Borrowed Time (video game)

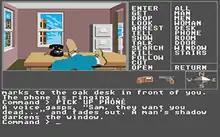
Gameplay screenshot (Atari ST)

"Borrowed Time" is a text adventure with a complementary graphical user interface. Control is via the keyboard, alternatively, many commands and objects can be selected from a graphical menu with a joystick or a mouse. Moving around is done in the same way - a selection window with cardinal directions is available. The player must interrogate suspects and collect evidence at the various locations in order to achieve the game goal. Some game actions have a time limit for problem-solving.